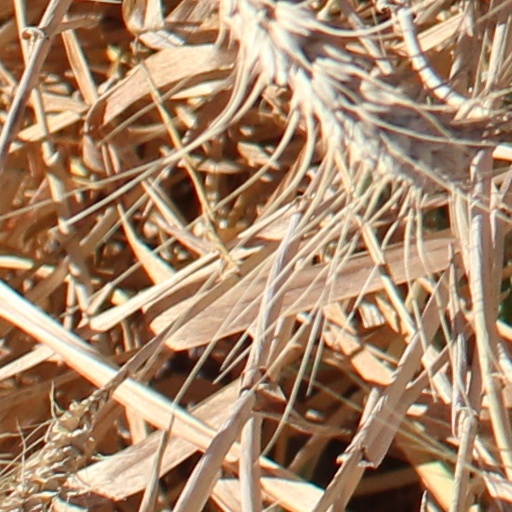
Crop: wheat